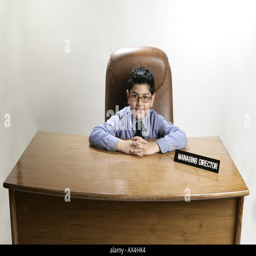
portrait of a boy sitting in an office and pretending like a businessman